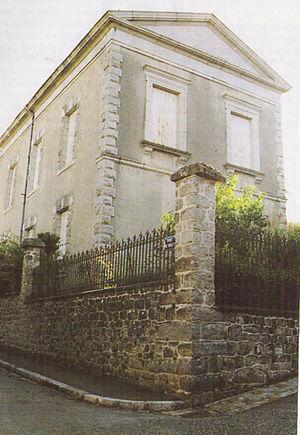
Photographique de la loge maçonnique de Guéret
Pour être tout à fait précis, il faut parler de Libération de Guéret, car la ville a bien été libérée deux fois. Selon des sources convergentes, Guéret fut la première préfecture métropolitaine libérée par les forces de la Résistance Intérieure le 7 juin 1944. Après le retour des forces Allemandes le 9 juin 1944, la ville devra attendre le 25 août 1944 pour être définitivement libérée.